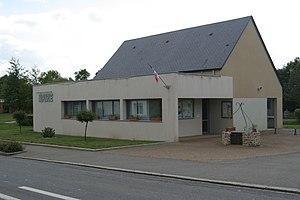
Mairie de Forges-la-Forêt. Brezhoneg: Ti-kêr Govelioù-ar-C'hoad
Forges-la-Forêt est une commune française située dans le département d'Ille-et-Vilaine en Région Bretagne, peuplée de 265 habitants.